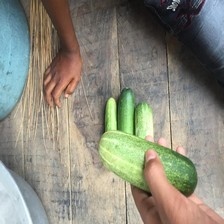
Label: cucumber